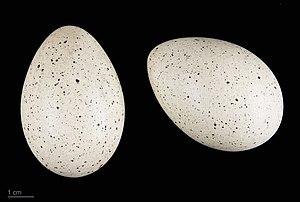
La Foulque macroule est une espèce d'oiseaux, petits échassiers de la famille des Rallidae. Les foulques, excellentes plongeuses, représentent parmi les membres de cette famille l'espèce qui semble la plus adaptée à la vie aquatique.